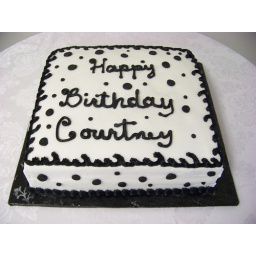
A 14 inch square cake covered in white buttercream icing, decorated with black polka dots